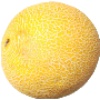
Label: Cantaloupe 1